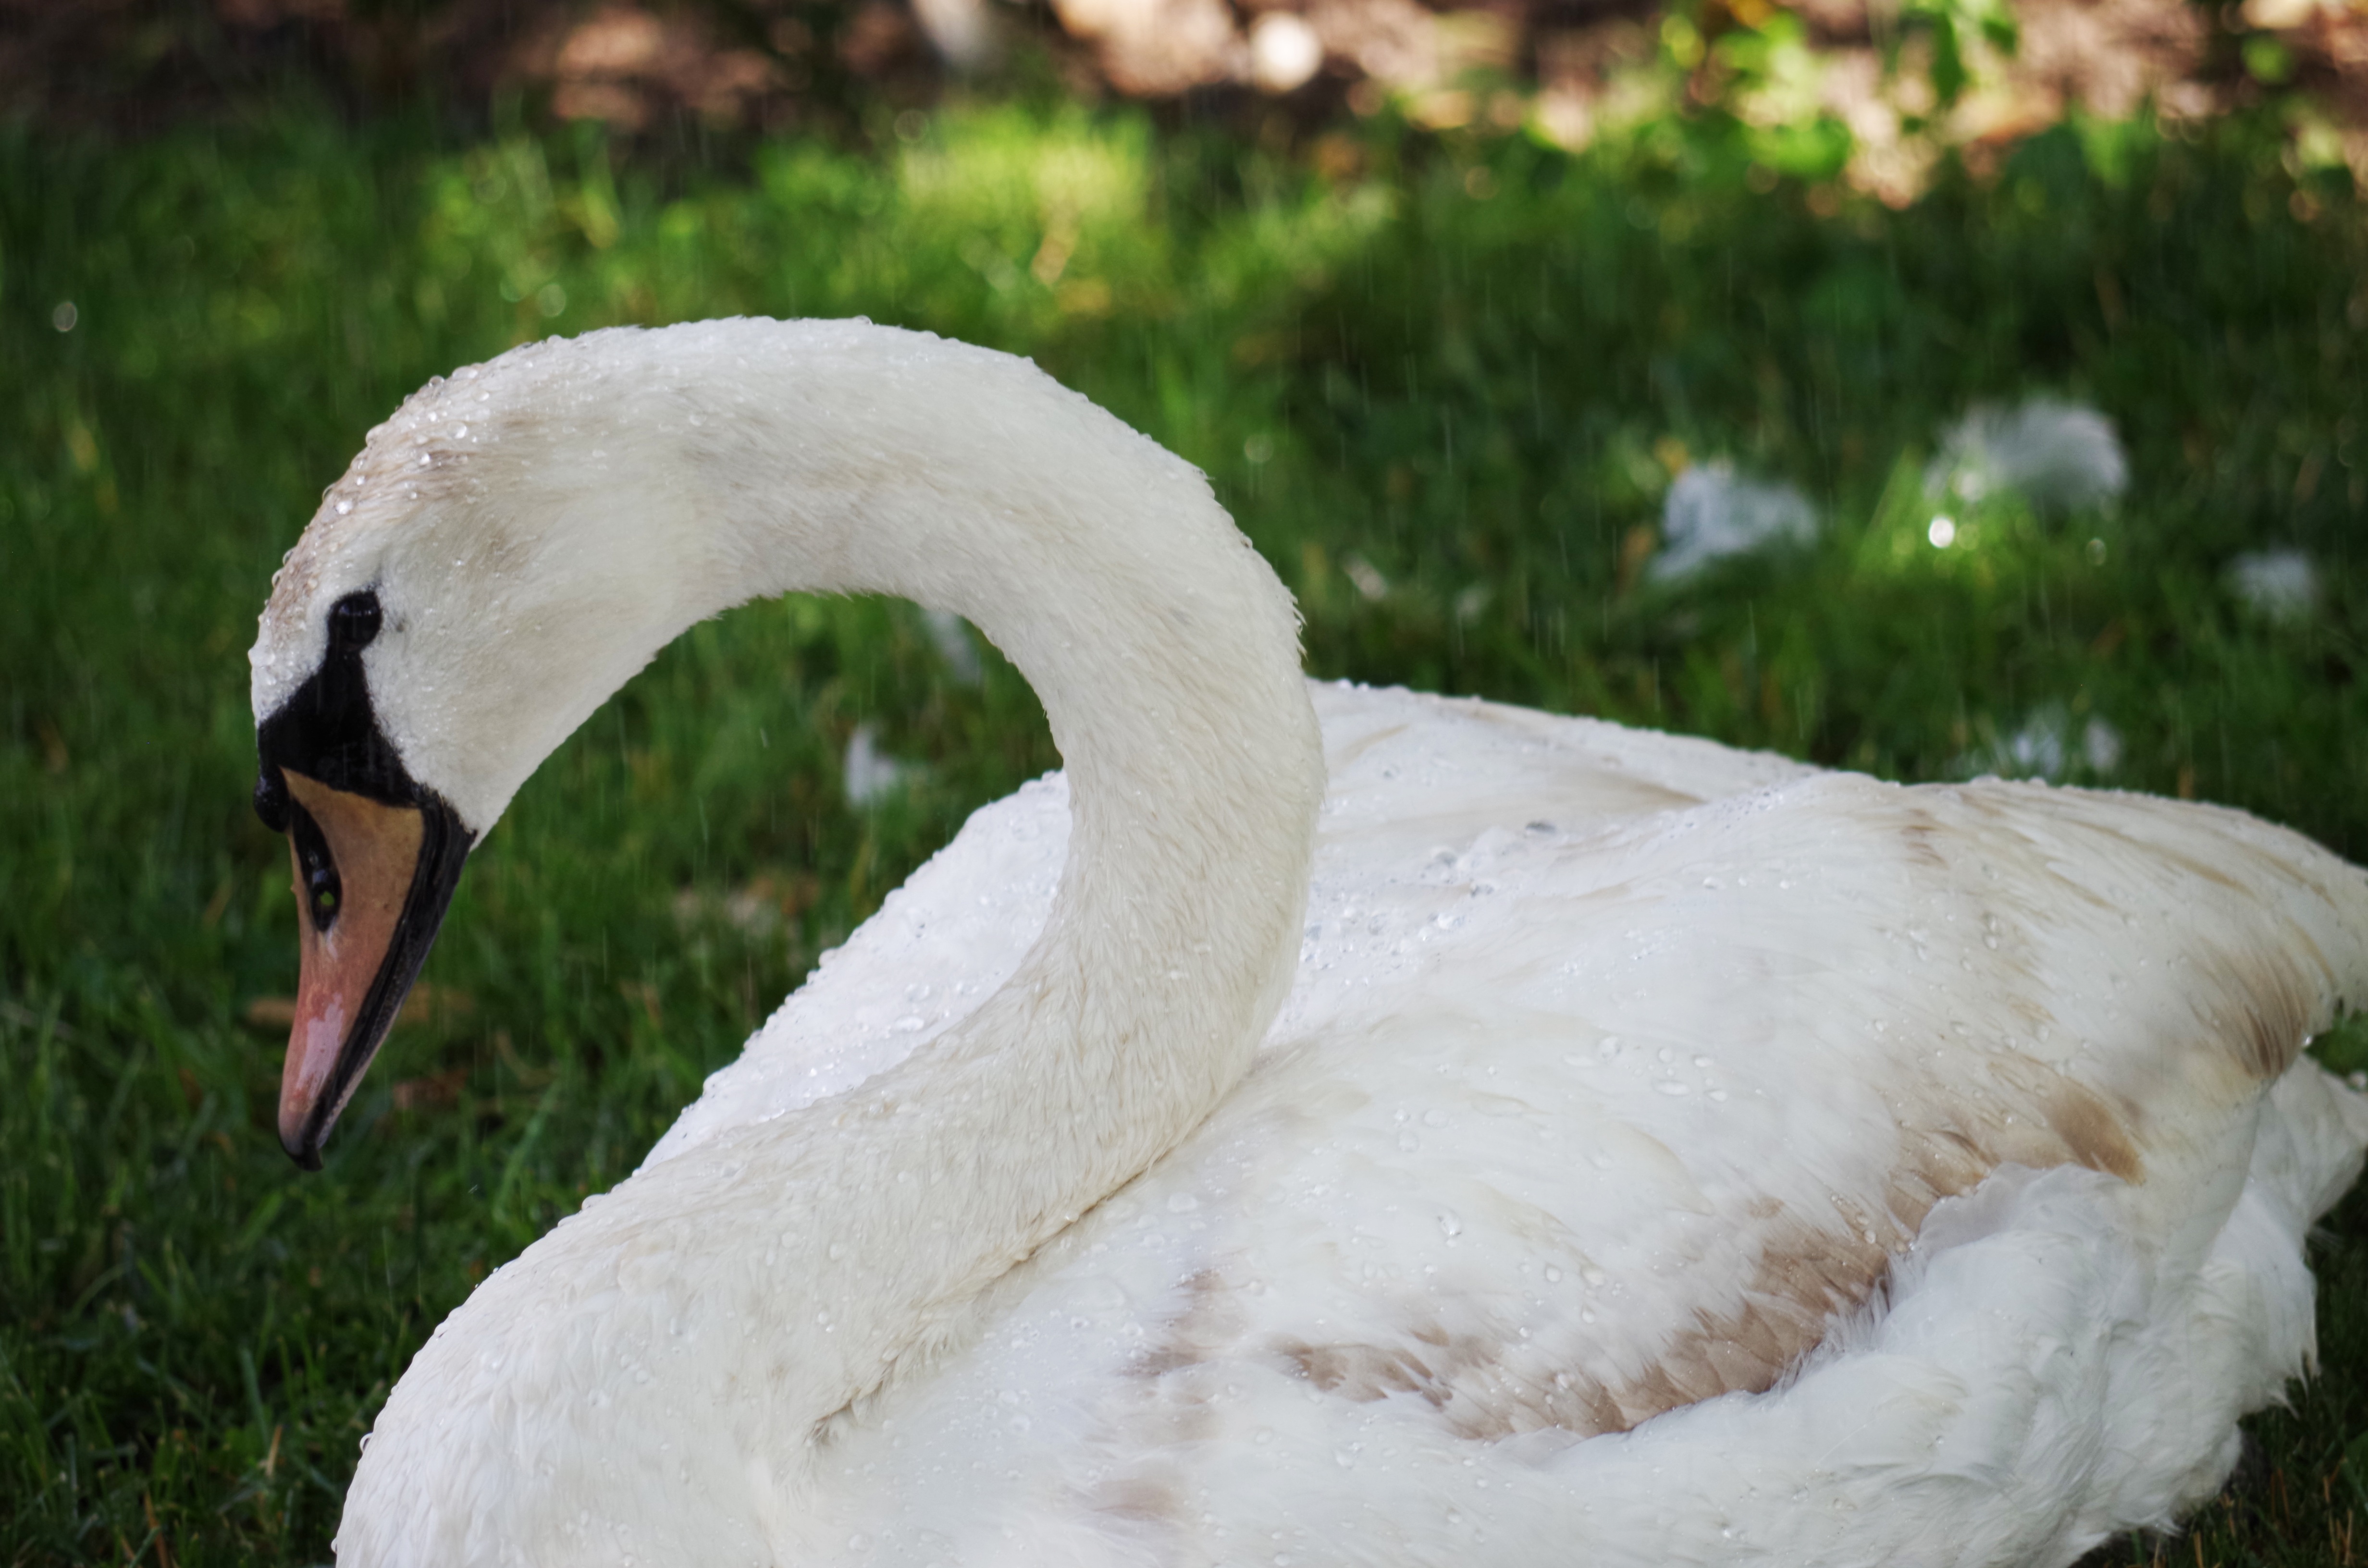
bird, wing, white, wildlife, beak, fauna, swan, feathers, goose, vertebrate, waterfowl, water bird, aqueous, ducks geese and swans